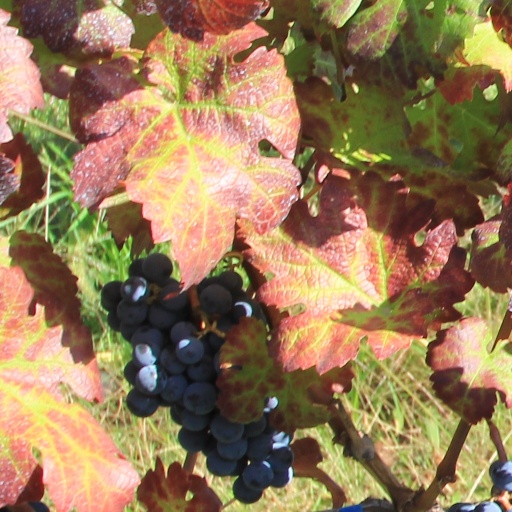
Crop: grape